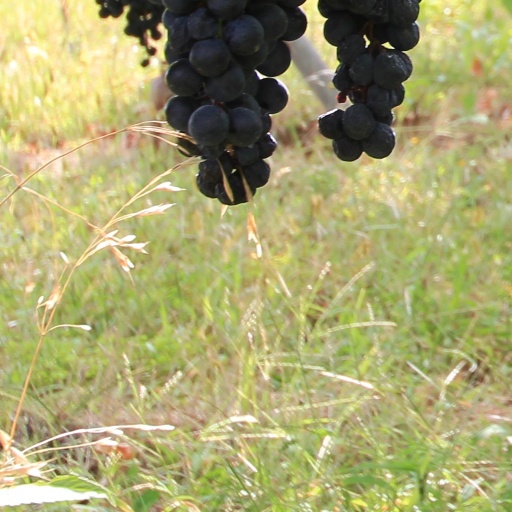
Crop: grape